Dungeons & Dragons controversies

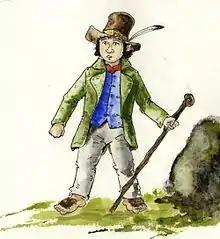
Fan art depicting a hobbit

References in early TSR publications to some creatures from J. R. R. Tolkien's mythical Middle-earth were removed or altered due to intellectual property concerns. For example, TSR replaced all references to the character race of hobbits with the name halflings—which was coined by Tolkien but judged by TSR to be non-infringing. In the first edition of "Dungeons & Dragons", the threat of copyright action from Tolkien Enterprises prompted the name changes of hobbit to "halfling", ent to "treant", and balrog to "Type VI demon [balor]".